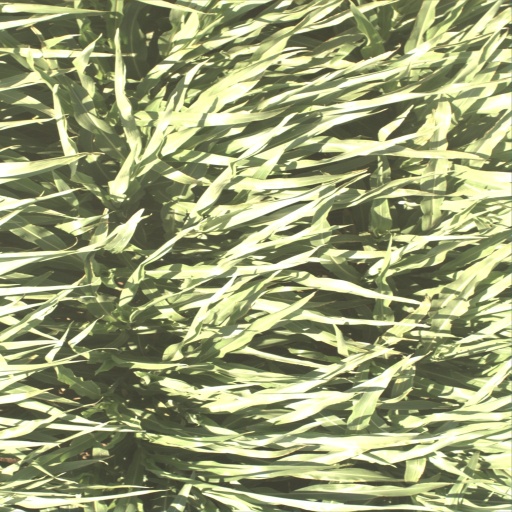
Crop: sorghum